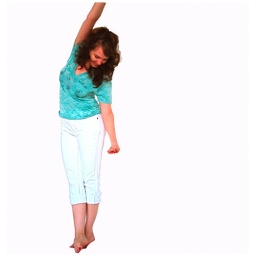
Rodarte tee shirt hand decorated by Kate &amp;amp; Laura Mulleavy for Crafts For A Cause with white pants